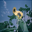
Label: sunflower